Notary public

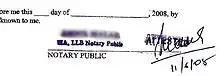
An example of a notarized acknowledgment

Documents certified by notaries are sealed with the notary's seal (which may be a traditional embossed marking or a modern stamp) and are often, as a matter of best practice or else jurisdictional law, recorded by the notary in a register (also called a "protocol") maintained and permanently kept by him or her. The use of a seal by definition means a "notarial act" was performed.